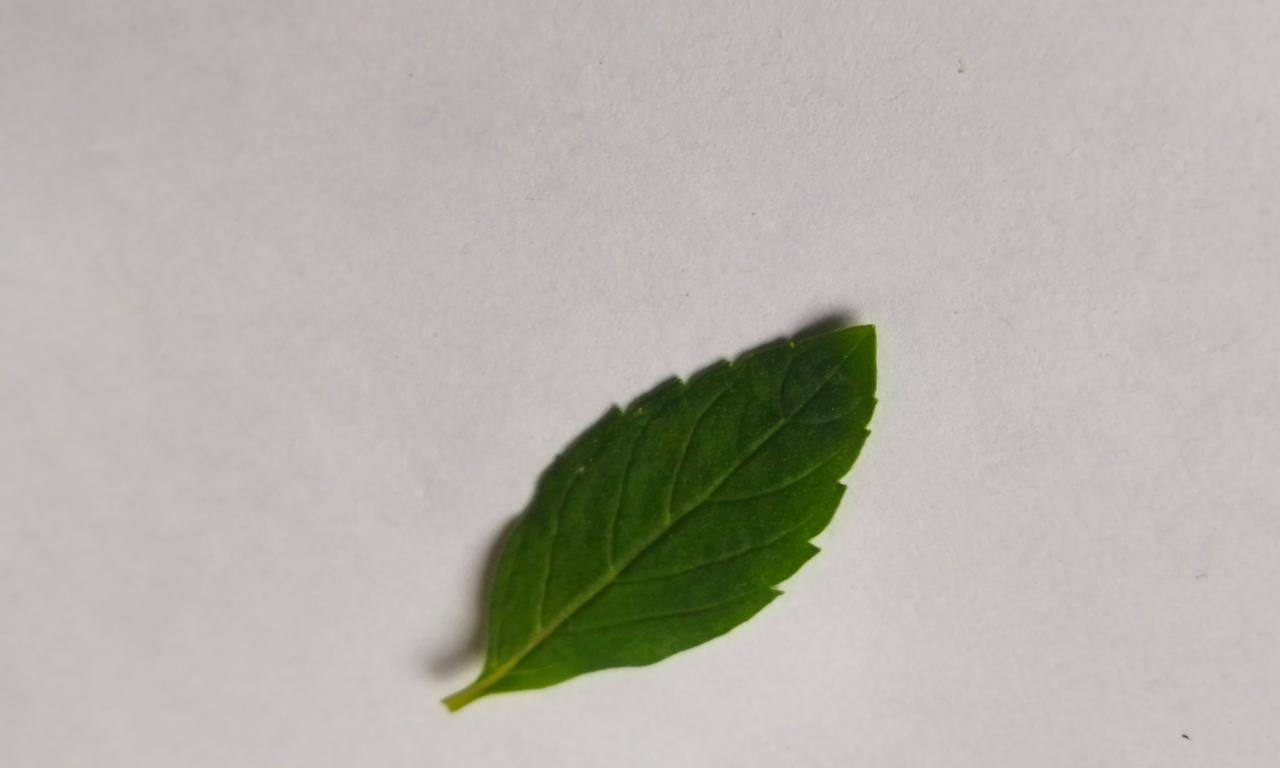
Label: Fresh